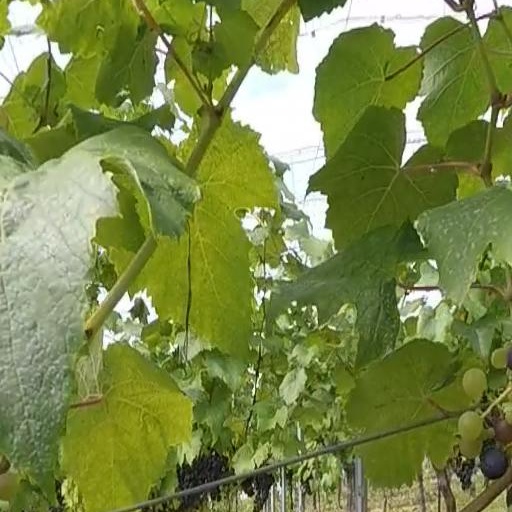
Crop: grape